Misti Cheler Dustu Buddhi

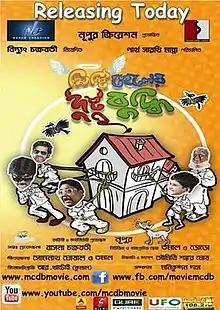
Movie poster

Misti Cheler Dustu Buddhi (sometimes Mishti Cheler Dustu Buddhi) is a 2013 Bengali comedy film directed by Partha sarathi Manna and produced by Bidyut Chakraborty under the banner of Nupur Creations. Music of the film has been composed by Dodo and Tamal. The film was released on 4 January 2013.